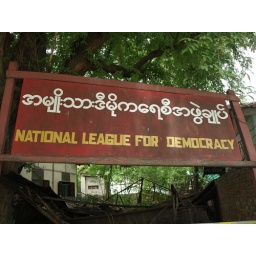
NLD office in Bagan; obviously it has seen better times...its leader is still under house arrest